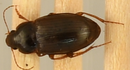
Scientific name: Amara quenseli
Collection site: Onaqui Site (ONAQ), plot ONAQ_005